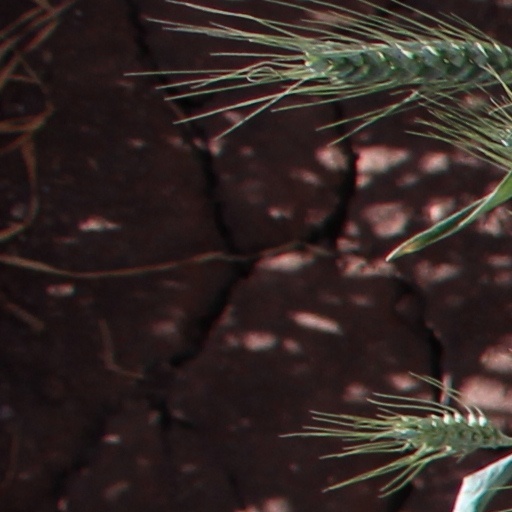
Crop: wheat